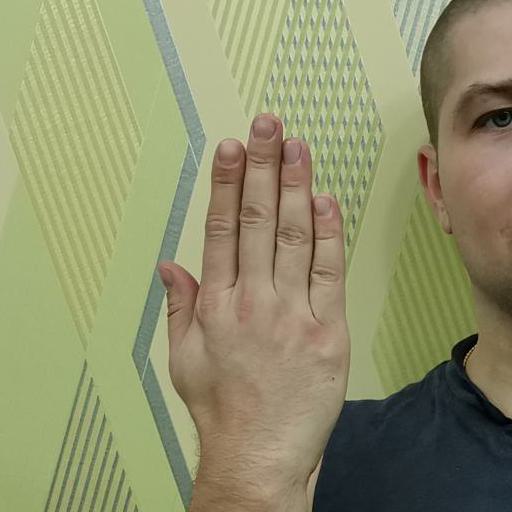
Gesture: stop_inverted